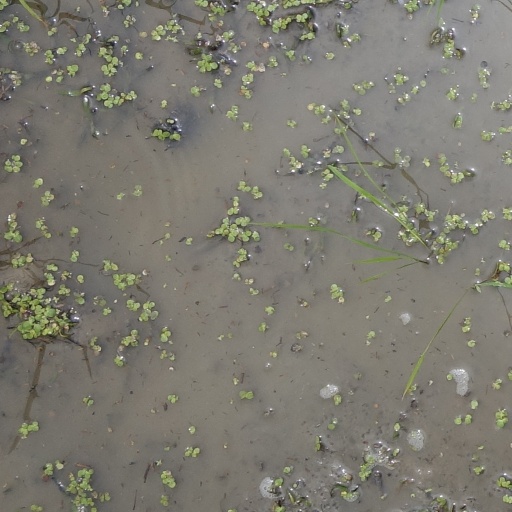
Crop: rice